Grand Canal (Venice)

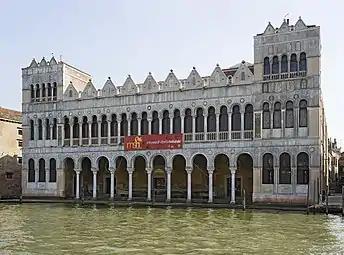
The Fondaco dei Turchi

Along the Canal, the number of "fondaco" houses increased, buildings combining the warehouse and the merchant's residence.